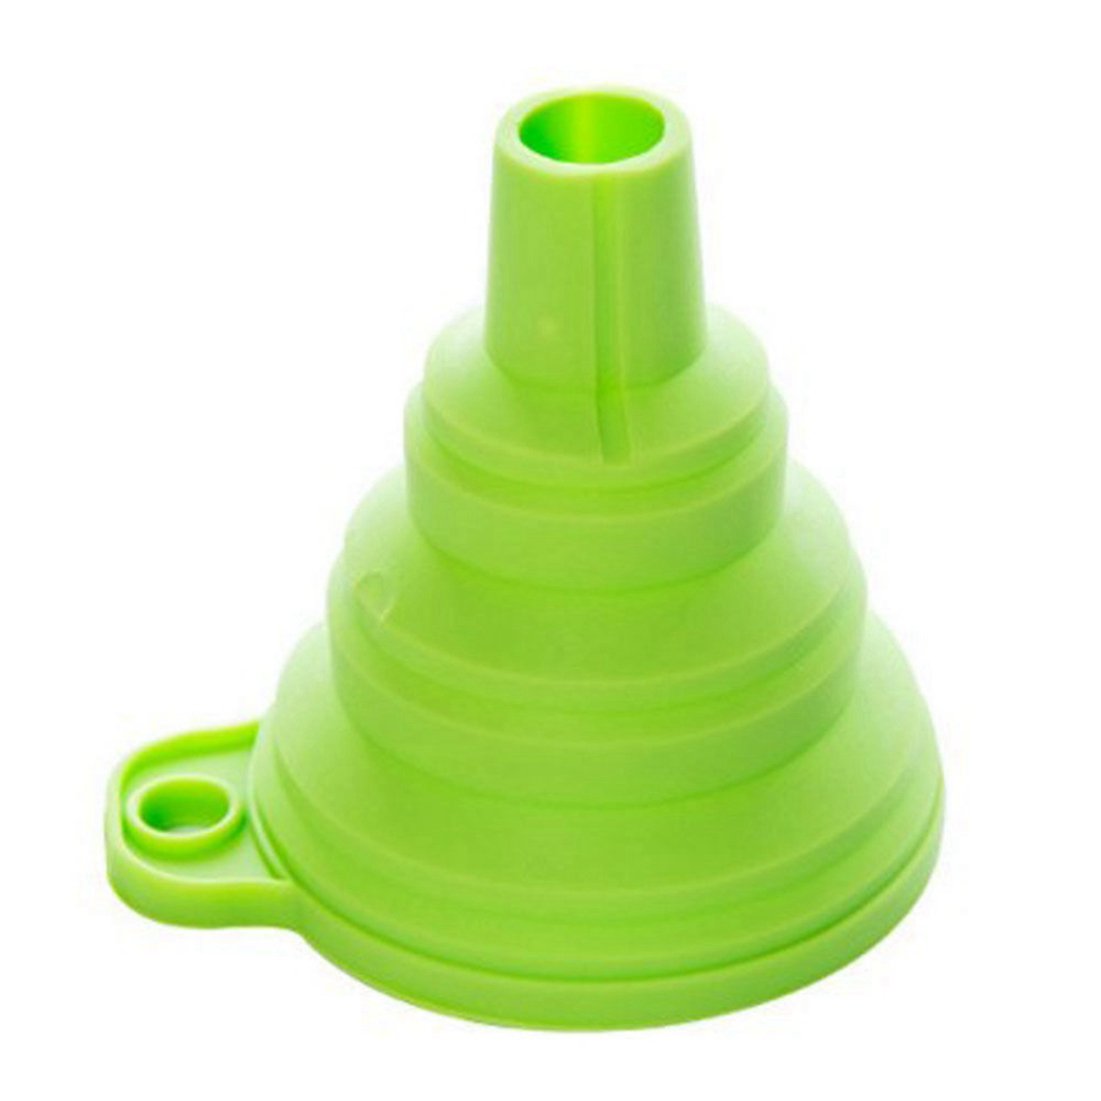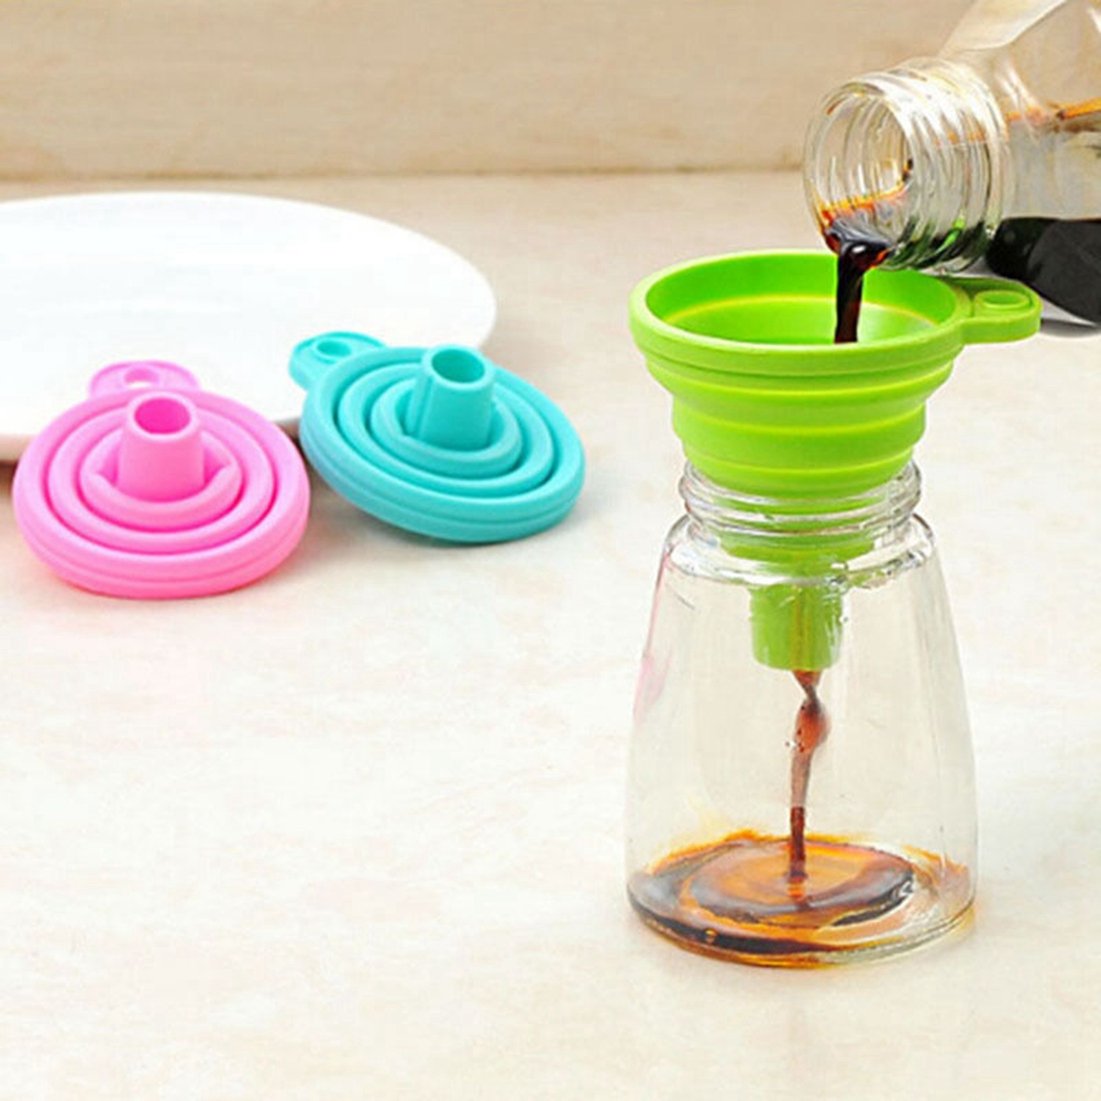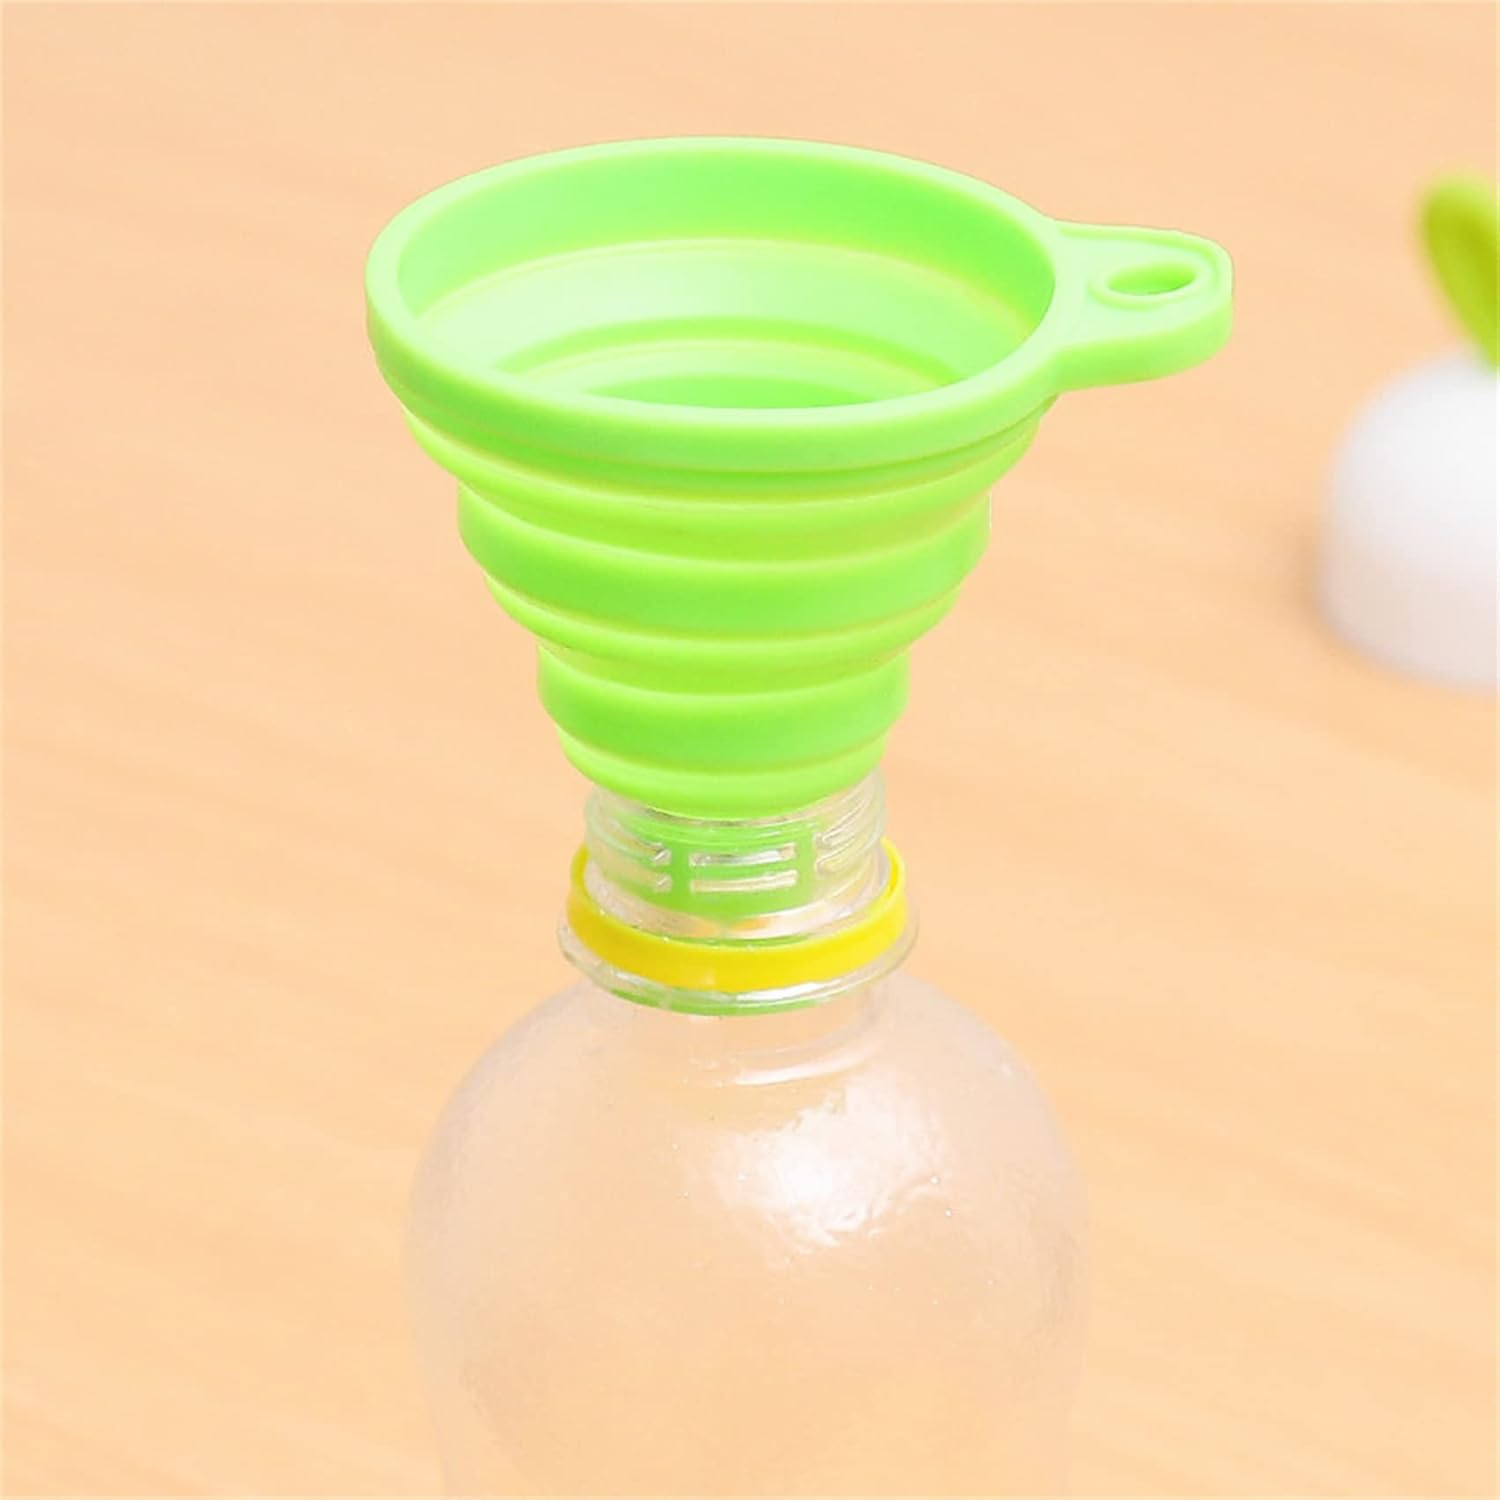
Rurah Silicone Funnel, Practical Collapsible Foldable Hopper Kitchen Tools Gadget，Green
Category: Industrial & Scientific
Brand:  Color: As the picture shows Size：7.5*7.5cm/2.95*2.95inch.  Unique Functions: Portable, useful and durable. Heat resistant silicone funnel for kitchen & cooking use. A stylish addition to your kitchen, suit for transfering liquids. Stain resistant and heat resistant up to 230°C. Dishwasher safe for your convenience. Collapsible, can be put into a small box or hanged up with a small hole on it, saving places. Package Included: 1 * Collapsible Style Funnel  Material:silicone
Features: Portable, useful and durable. | Heat resistant silicone funnel for kitchen & cooking use. | A stylish addition to your kitchen, suit for transfering liquids. | Collapsible, can be put into a small box or hanged up with a small hole on it, saving places. | Size：7.5*7.5cm/2.95*2.95inch.